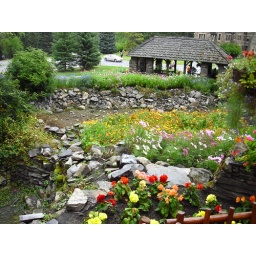
The water would flow along the beds under the flowers